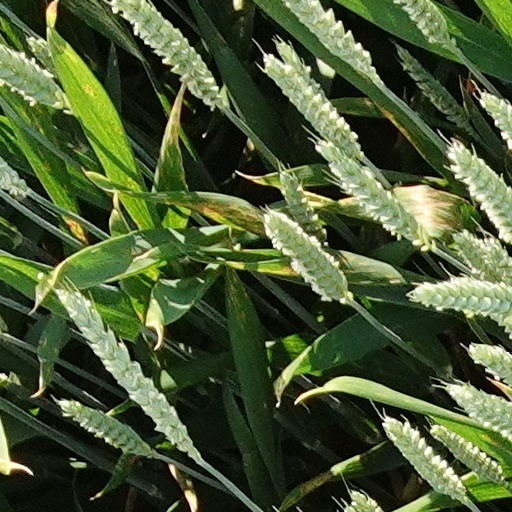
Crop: wheat